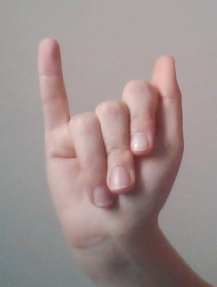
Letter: meem